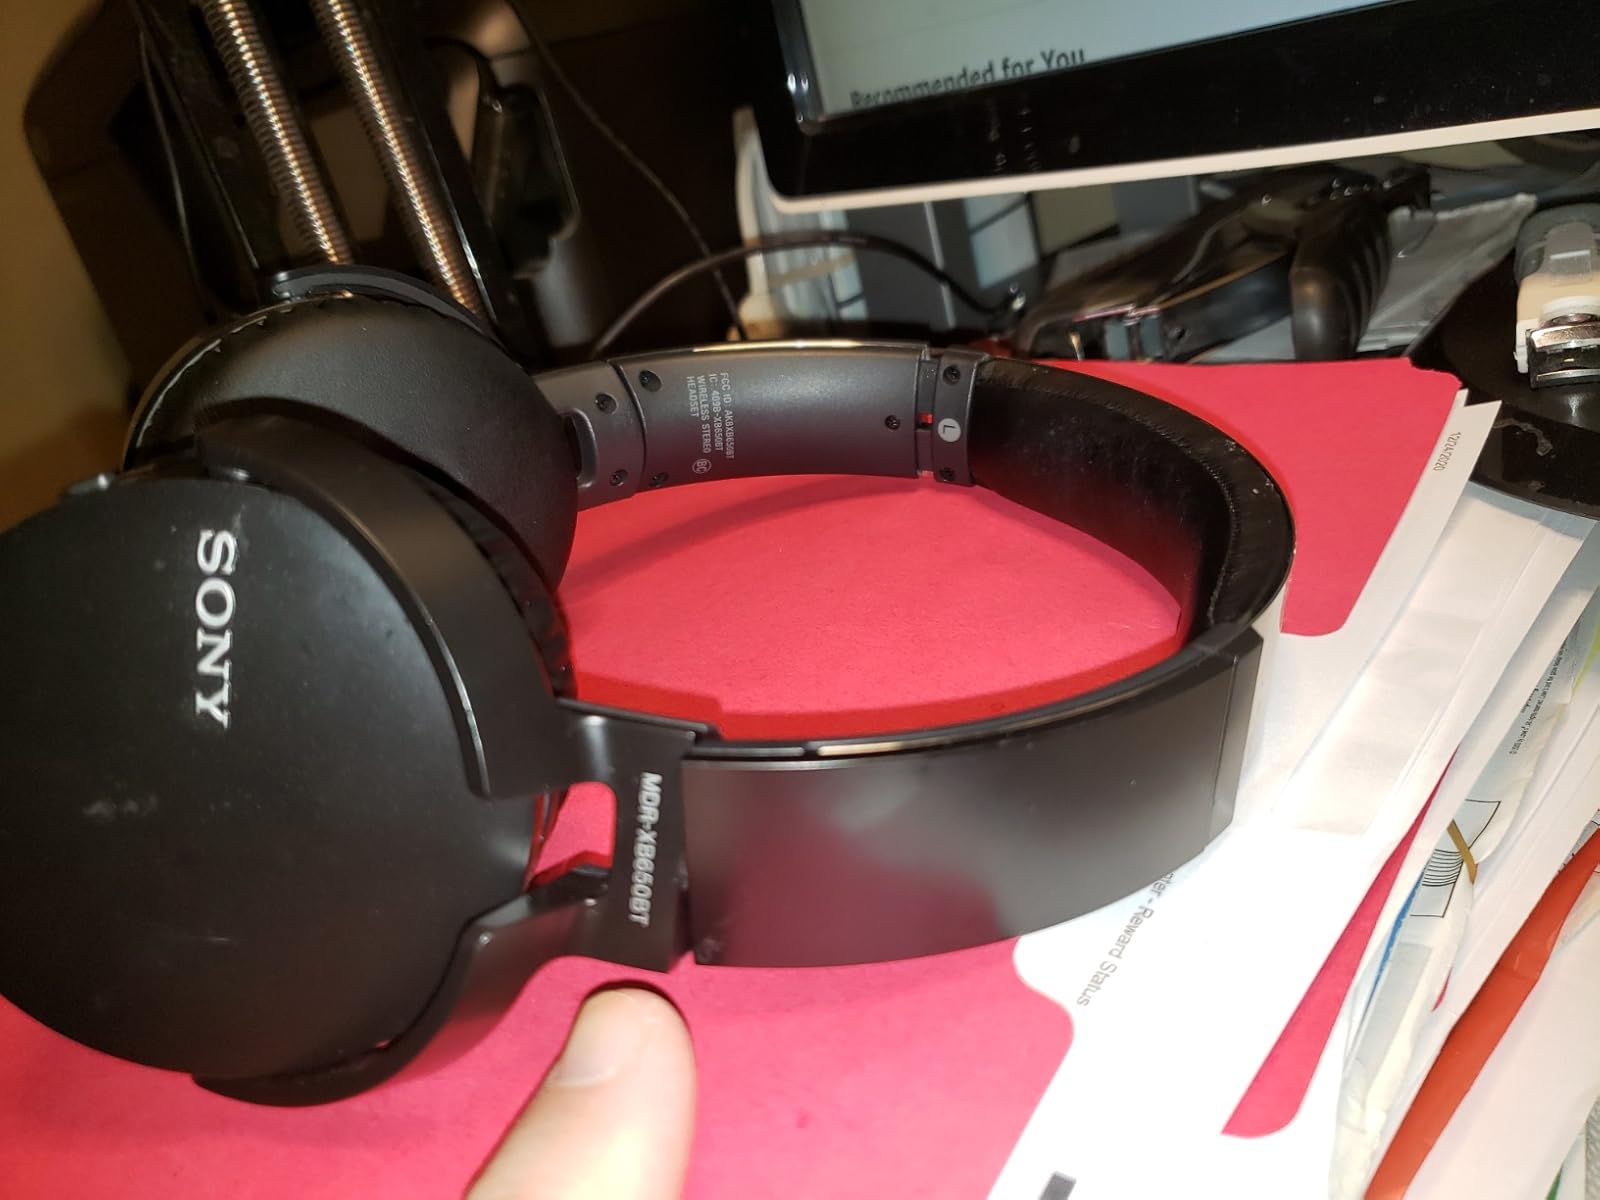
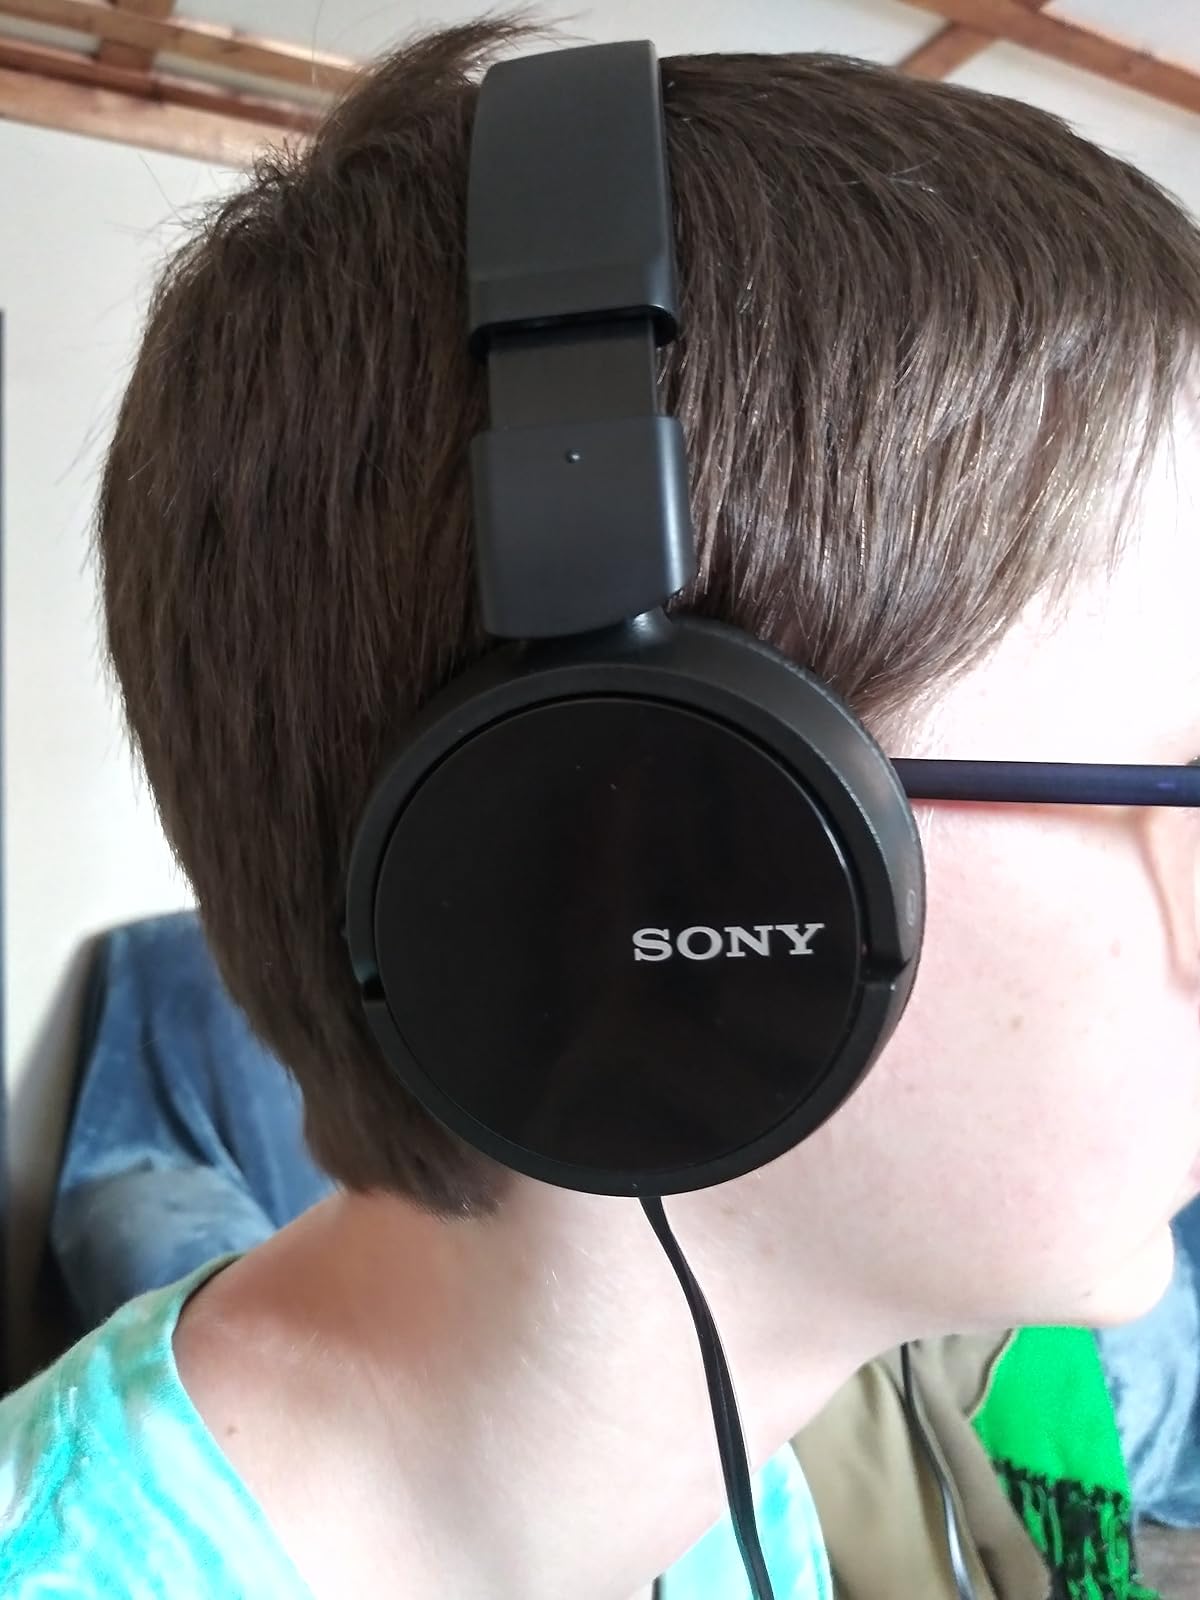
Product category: headphones
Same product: no